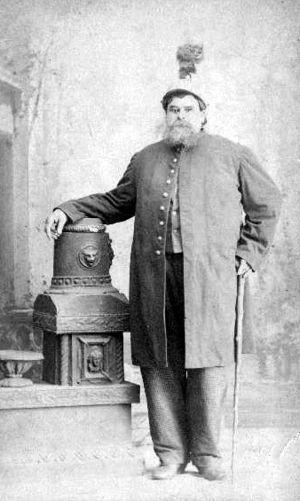
Goshen Routh ou Routh Goshen était connu sous le nom de Colonel Routh Goshen, nom de scène qui lui a été attribué par Phineas Taylor Barnum, fondateur du cirque Barnum. Il était présenté comme l'homme le plus grand du monde avec une taille de 2,40 m pour 280 kg, alors qu'il ne mesurait en fait que 2,26 m et pesait 180 kg. Alors que son vrai nom et sa date de naissance ont toujours été cachés du public, une lettre anonyme postée en 1980 indiquait que son vrai nom était Arthur James Caley et qu'il était né sur l'île de Man en 1824. Selon d'autres sources, en revanche, il était né à Jérusalem le 5 mai 1837. Ses origines demeurent à ce jour opaques.